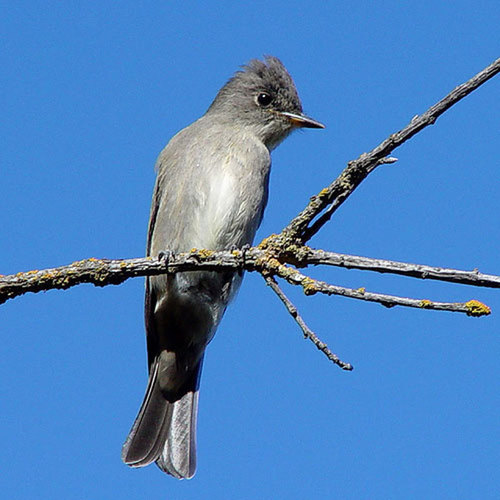
a small sized bird that has multiple tones of grey all over
this bird has a grey crown, a grey belly, and a short pointed bill
this bird is all gray with a short pointy bill and short pointy bill.
purely grey all over, with a light grey/white breast.
this is a grey bird with a white breast and a small beak.
this particular bird has a gray body and a black bill
this bird is gray in color, with a black beak.
a bird that is entirely grey, with a sharp pointed bill.
a mostly grey bird with an alfalfa crown, elongated body, and long grey rectrices.
this bird has wings that are grey and has a short bill
Species: Western Wood Pewee